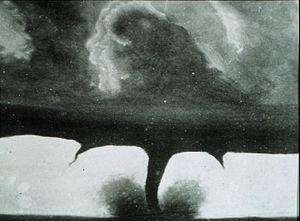
Une tornade est un tourbillon de vents extrêmement violents, prenant naissance à la base d'un nuage d'orage lorsque les conditions de cisaillement des vents sont favorables dans la basse atmosphère. De très faibles tornades peuvent également se développer sous des nuages d'averses.